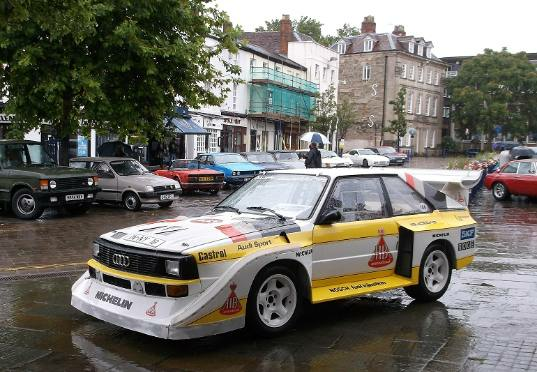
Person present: No